Road movie

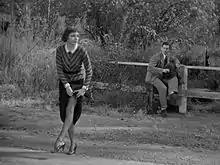
"It Happened One Night" (1934) is about a rich woman who learns about regular Americans when she travels the highway system by car.

In American road movies, the road is an "alternative space" where the characters, now set apart from conventional society, can experience transformation. For example, in "It Happened One Night" (1934), a wealthy woman who goes on the road is liberated from her elite background and marriage to an immoral husband when she meets and experiences hospitality from regular, good-hearted Americans who she never would have met in her previous life, with middle America depicted as a utopia of "real community". The scenes in road movies tend to elicit longing for a mythic past.